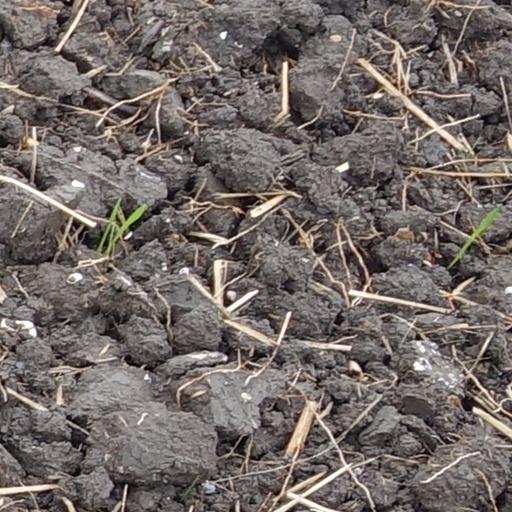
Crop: wheat